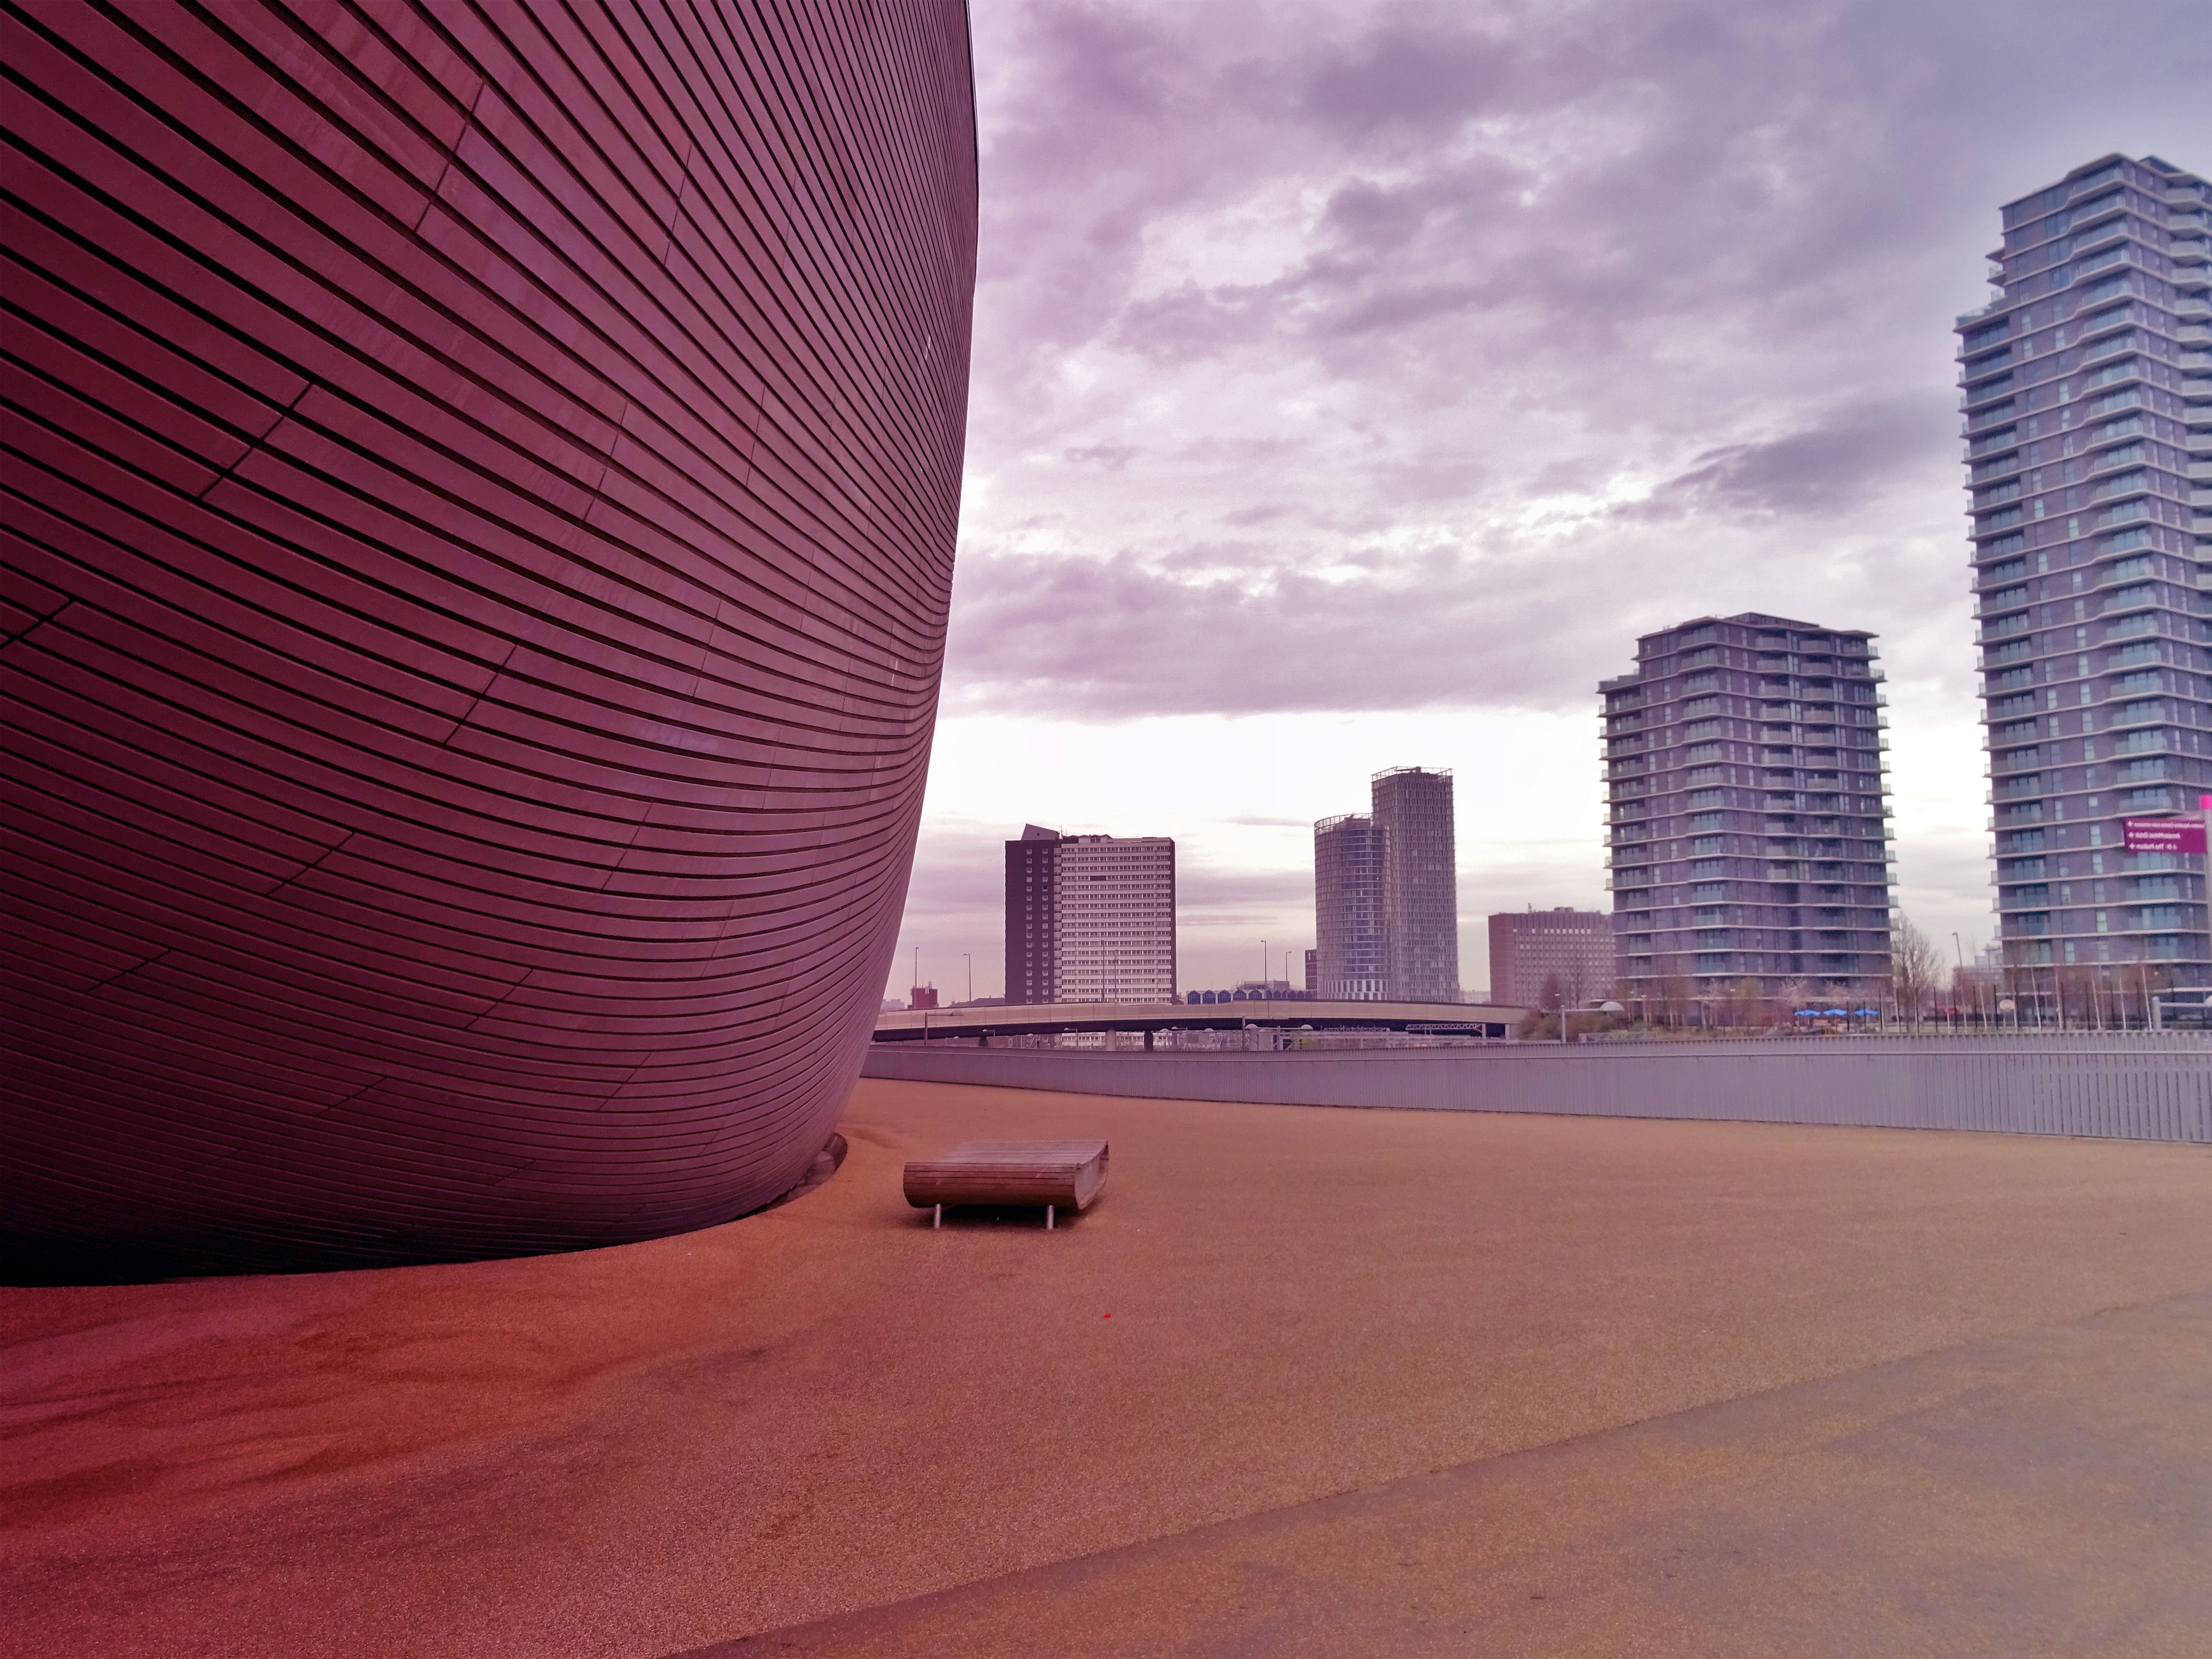
sky, skyscraper, architecture, city, daytime, metropolitan area, human settlement, urban area, morning, tower block, cityscape, cloud, building, line, downtown, skyline, metropolis, Material property, real estate, sunset, Tints and shades, metal, tower, floor, condominium, horizon, square, roof, urban design, headquarters, corporate headquarters, commercial building